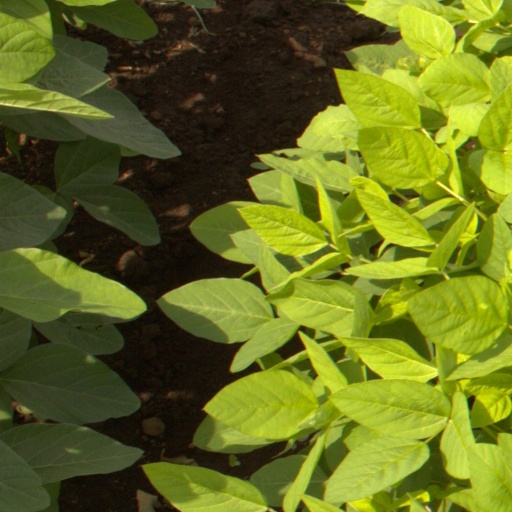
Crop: soybean